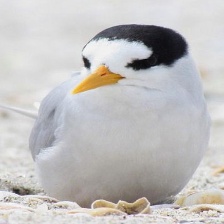
Species: FAIRY TERN
Scientific name: STERNULA NEREIS